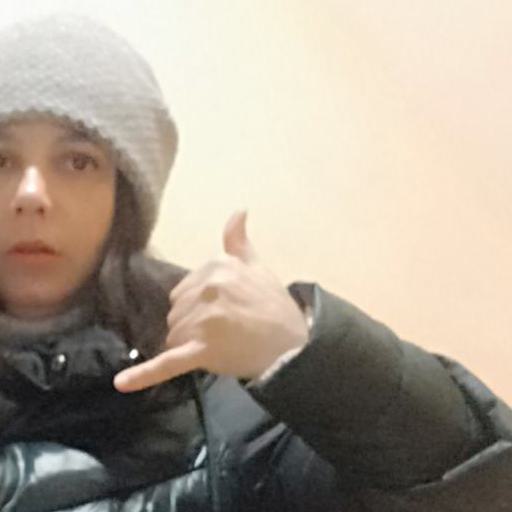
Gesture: call